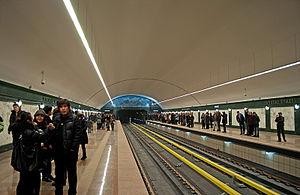
Alatau est une station de métro de la ligne 1 du métro d'Almaty ) au Kazakhstan.
Le métro d'Almaty est un système de transport rapide à Almaty.